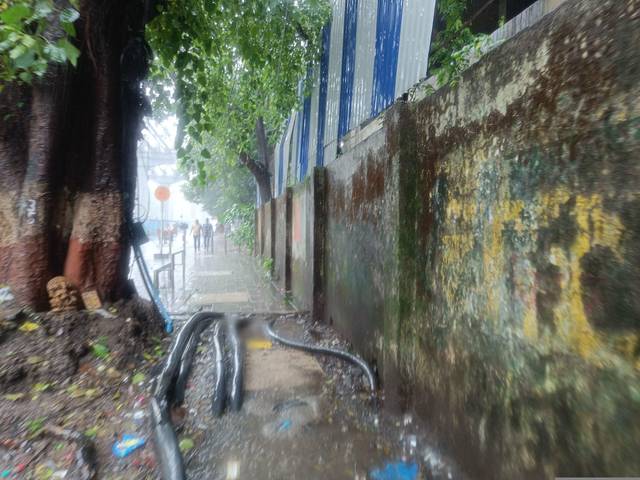
Region: India
Coordinates: 19.169, 72.94